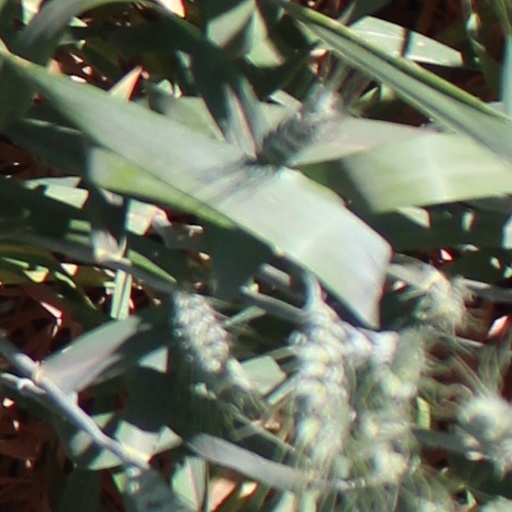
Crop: wheat